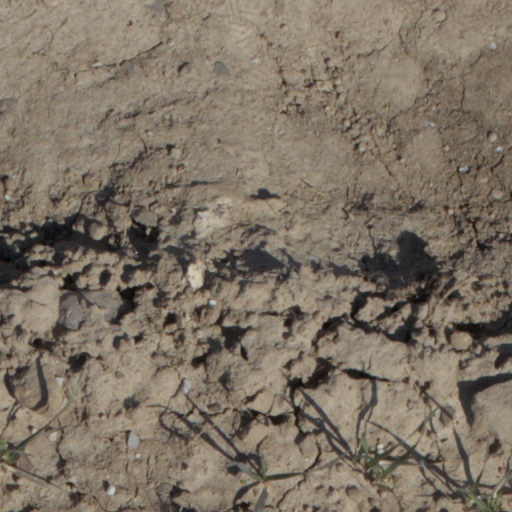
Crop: wheat